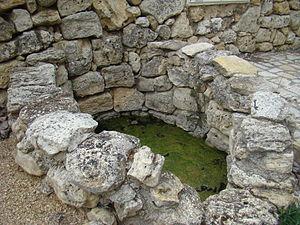
Le Hornija est un cours d’eau espagnol d'une longueur de 64 km qui coule dans la communauté autonome de Castille-et-León. Il est un affluent en rive droite du fleuve le Douro.